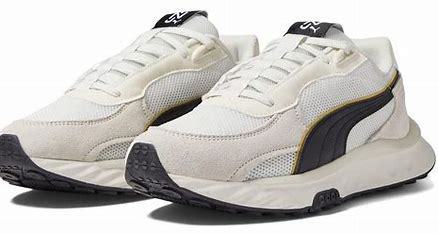
Brand: Puma
Model: Wild Rider